Military history of the Acadians

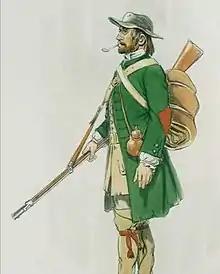
Joseph Godin dit Bellefontaine

Charles Deschamps de Boishébert was a French militia commander who became a resistance leader. Based in the Miramichi River valley, he helped Acadians fleeing the British deportation operations escape to Quebec. After the fall of Beausejour, Monckton sent a naval squaldorn to evict him from the satellite fort at the mouth of the Saint John River. Knowing that he could not defend his position, Bosishebert destroyed the fort. When he received word that the British were planning an expedition to the Petitcodiac River, he hurried to Chipoudy, where he organized 120 Acadians, Maliseets and Mi'kmaq into a guerrilla fighting force.